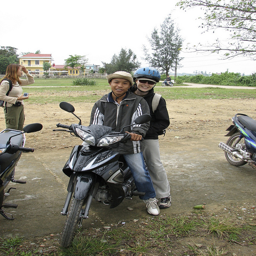
the couple is enjoying the ride on the scooter.
People are sitting on a motorcycle with a woman standing behind them
A couple riding on the back of a motorcycle.
A woman stands behind two people parked on a motorcycle.
Two people are on a motorcycle posing for the camera.